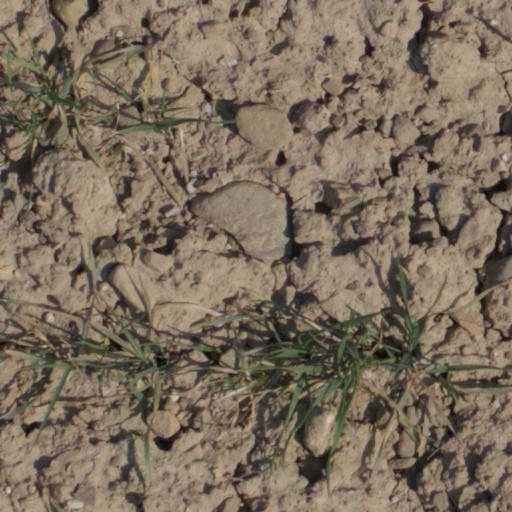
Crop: wheat